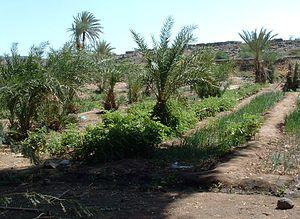
Palmeraie, à Dikhil, Région de Dikhil, République de Djibouti.
Dikhil, est une ville de la République de Djibouti, chef-lieu de la région du même nom.